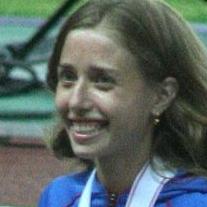
Age: 21